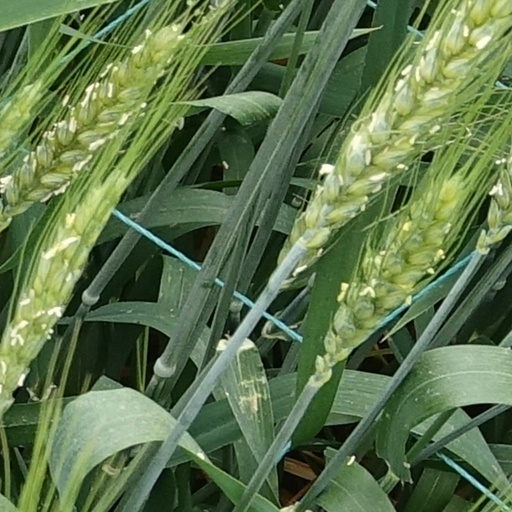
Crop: wheat